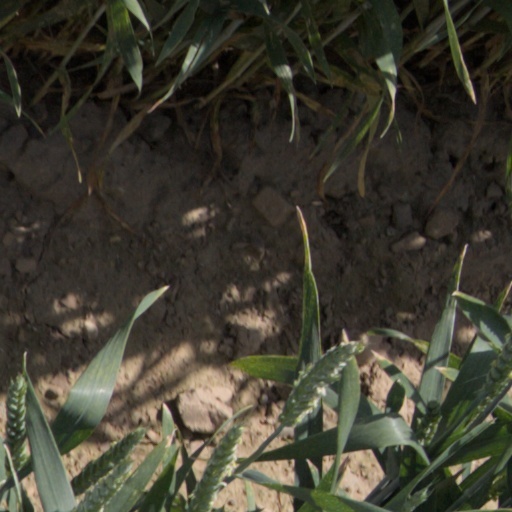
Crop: wheat